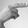
ASL letter: H